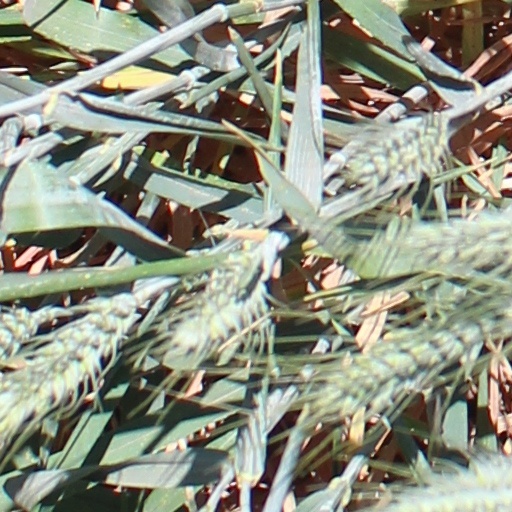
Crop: wheat